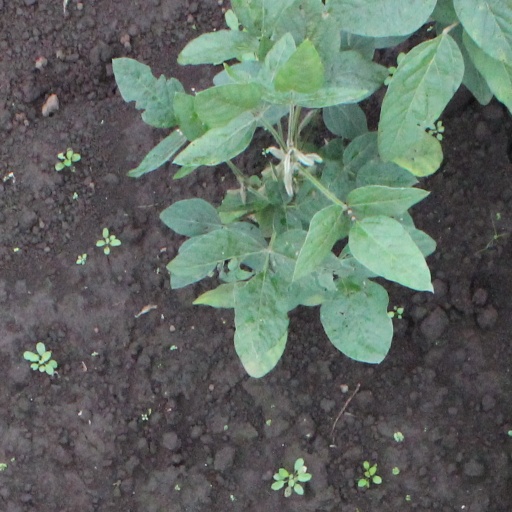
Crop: soybean